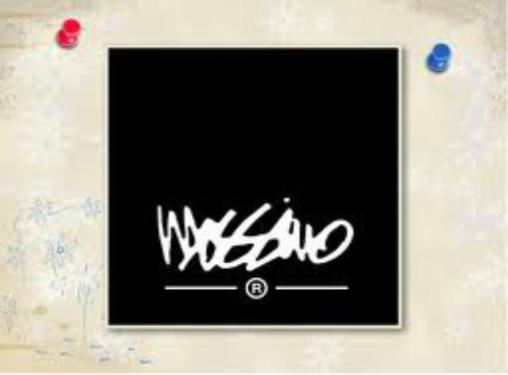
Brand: mossimo
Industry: Clothes